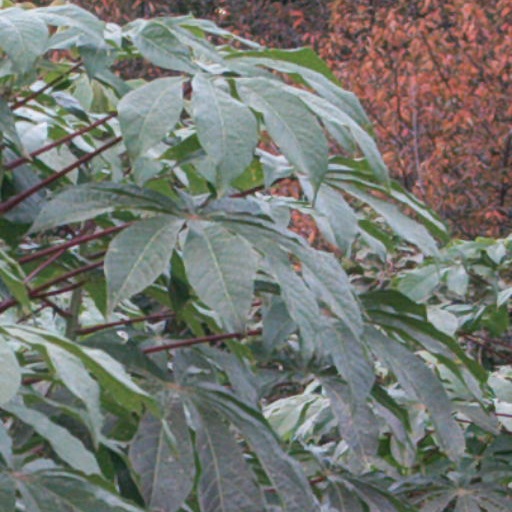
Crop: cassava